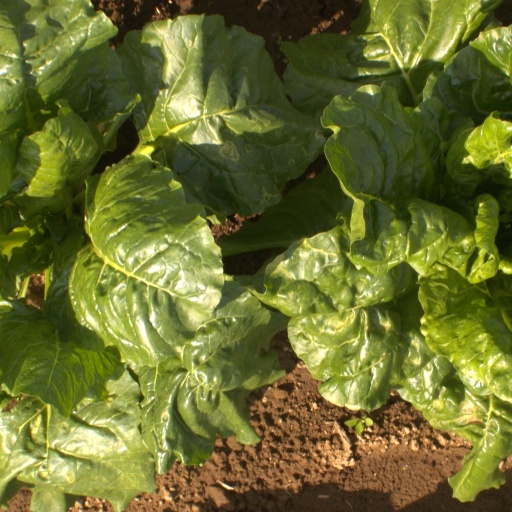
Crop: sugar beet